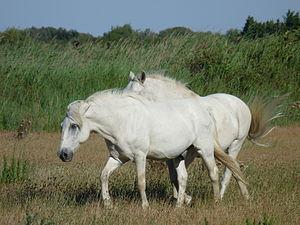
La masse corporelle du cheval est une donnée très variable, selon la race, le modèle, l'état physiologique, la condition, le but du propriétaire et de l'utilisation de l'animal. Toujours composée de 65 à 75 % d’eau, elle se répartit en moyenne entre 50 % de muscles, 11 % d'os et 9 % de graisses. Selon qu'il s'agisse d'un poney ou d'un cheval de trait, elle peut aller de moins de 200 kg à plus d'une tonne, pour une moyenne de 500 kg chez les chevaux de selle. Elle diffère également avec la saison, les chevaux étant presque toujours plus gras l'été que l'hiver. Différents outils permettent d'estimer leur poids et leur condition corporelle, des échelles vétérinaires ont été créées pour déterminer si le cheval présente une masse corporelle idéale suivant des critères précis. La maigreur est associée à la maltraitance, mais des facteurs indépendants du propriétaire liés à l'âge et à la maladie peuvent provoquer de spectaculaires pertes de poids chez les chevaux. Dans les pays occidentaux, l'obésité des chevaux représente l'un des problèmes de santé vétérinaire majeurs du XXIᵉ siècle.